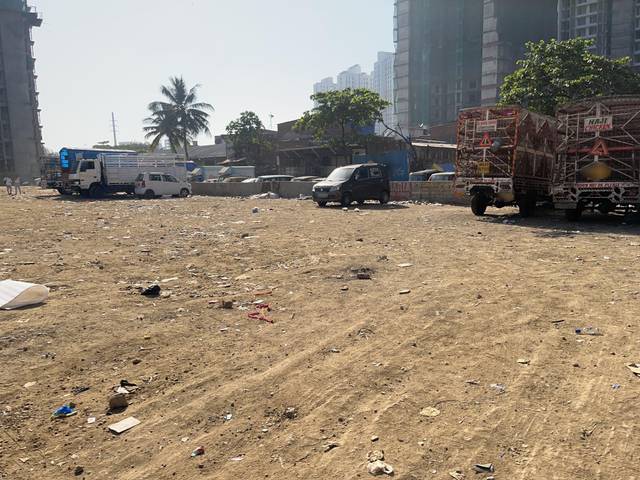
Region: India
Coordinates: 19.202, 72.83